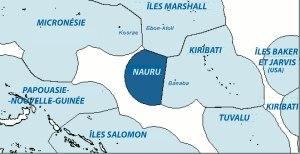
Les frontières de Nauru sont exclusivement maritimes et situées dans l'océan Pacifique. Elles délimitent les zones économiques exclusives de Nauru avec celles des Kiribati et des Îles Marshall. Elles se composent de deux tronçons rectilignes avec les Îles Marshall au nord et les Kiribati à l'est, ces deux segments formant un tripoint avec la frontière entre les Kiribati et les Îles Marshall au nord-est de Nauru. À l'ouest et au sud, la zone économique exclusive de Nauru est délimitée par les eaux internationales au-delà des 200 milles marins.